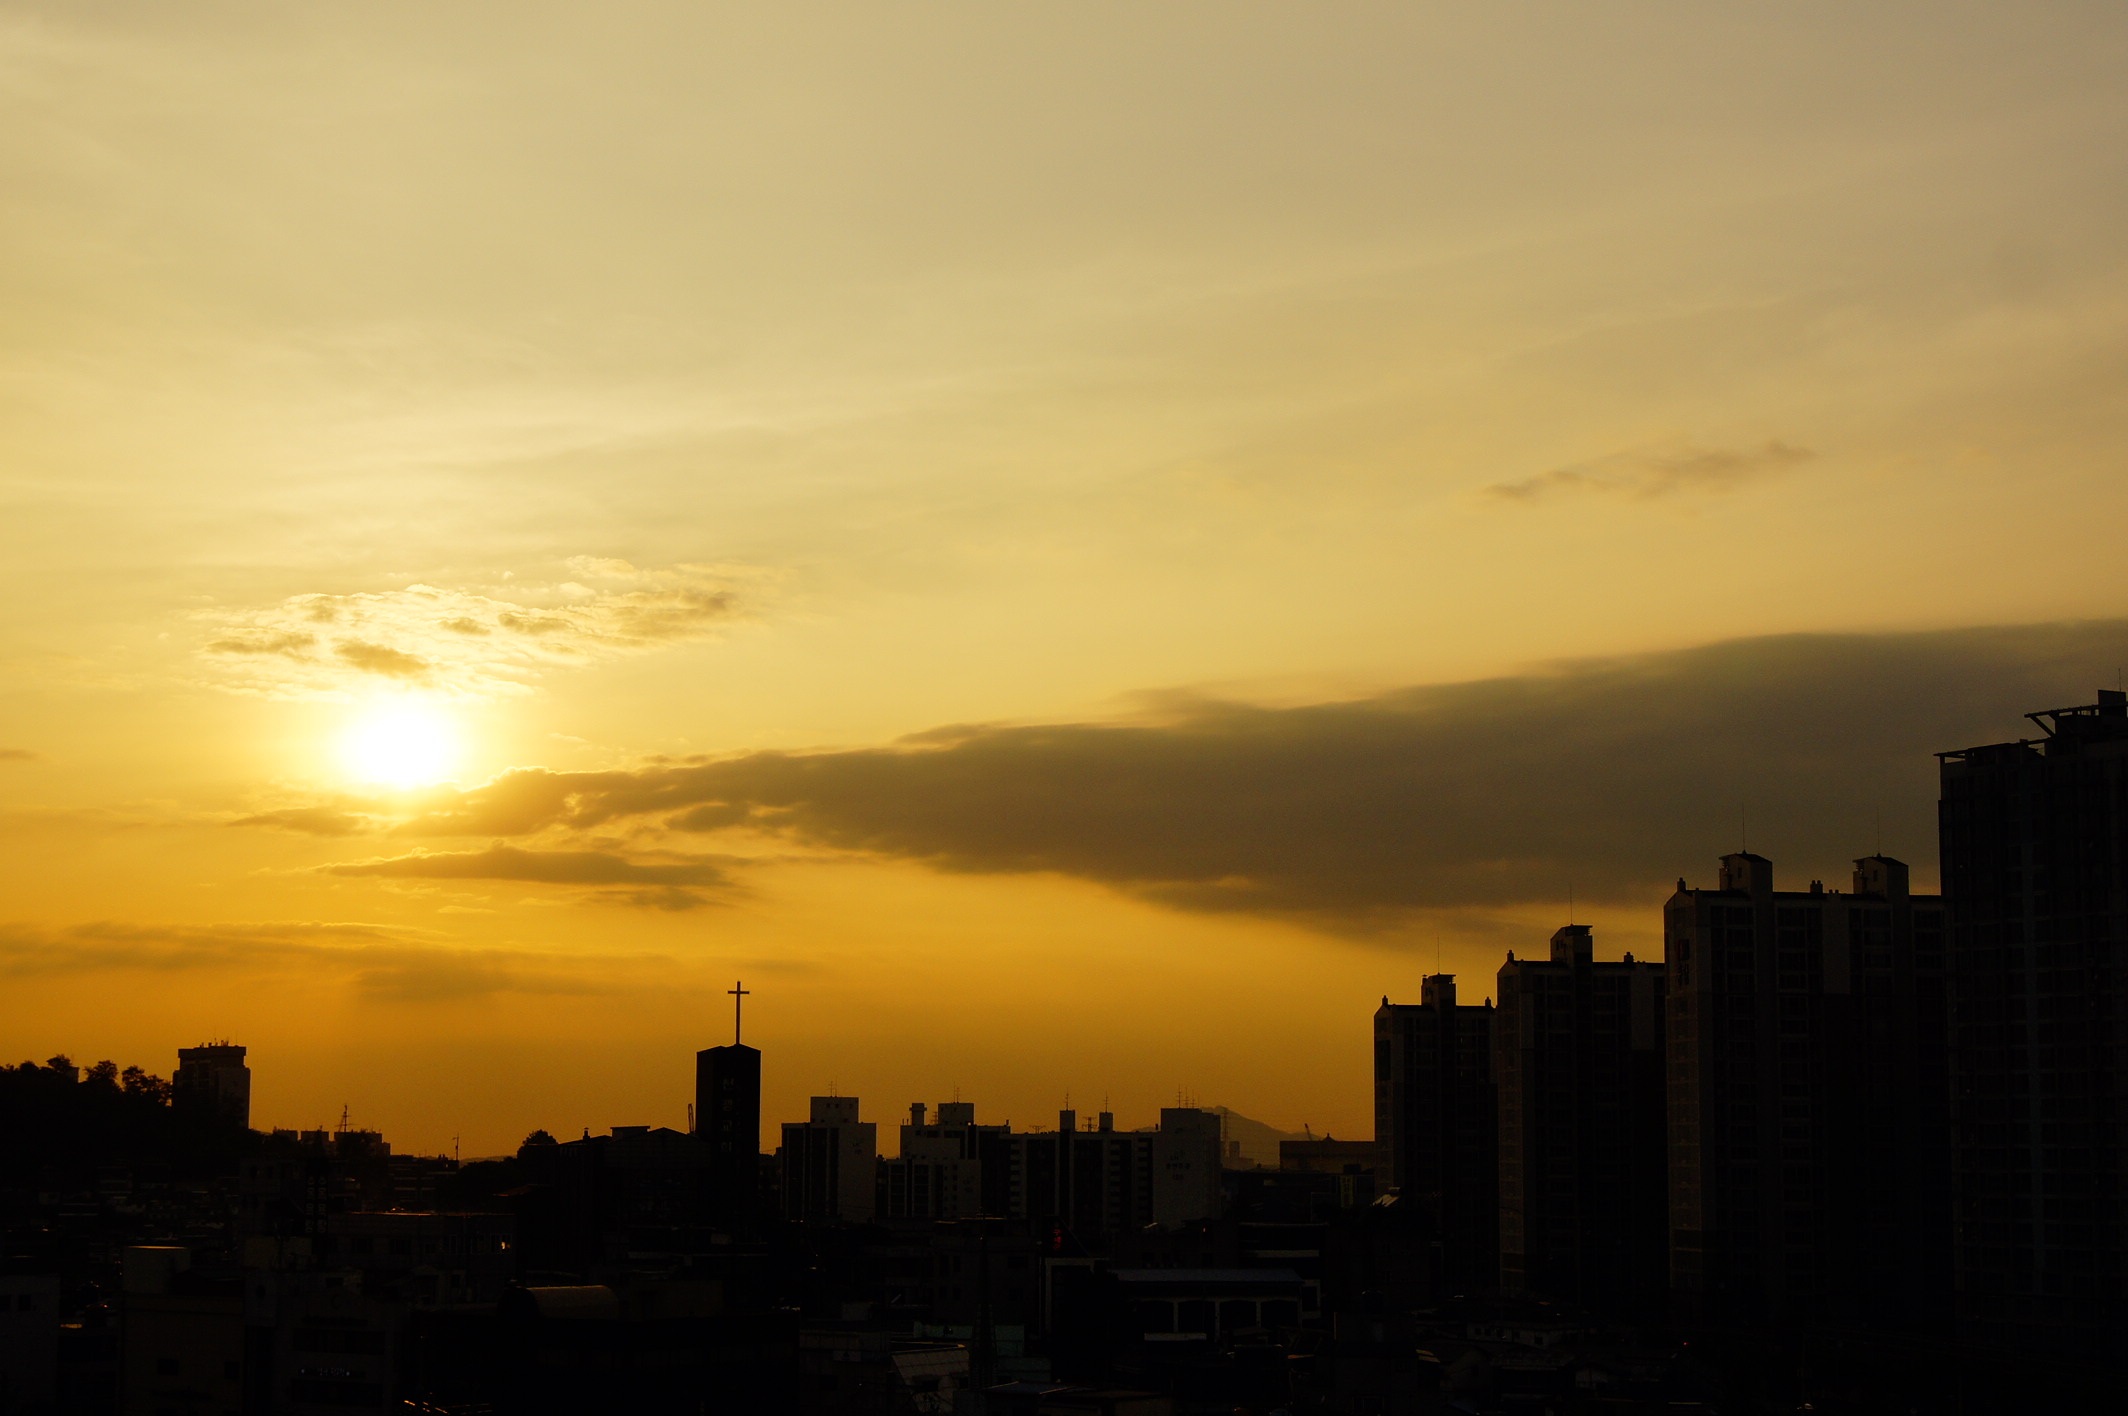
horizon, cloud, sky, sun, sunrise, sunset, skyline, sunlight, morning, dawn, city, atmosphere, cityscape, dusk, evening, glow, church, cross, solar, afterglow, atmospheric phenomenon